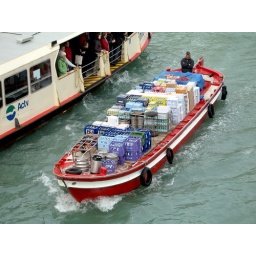
A water truck delivers bottled water in Venice